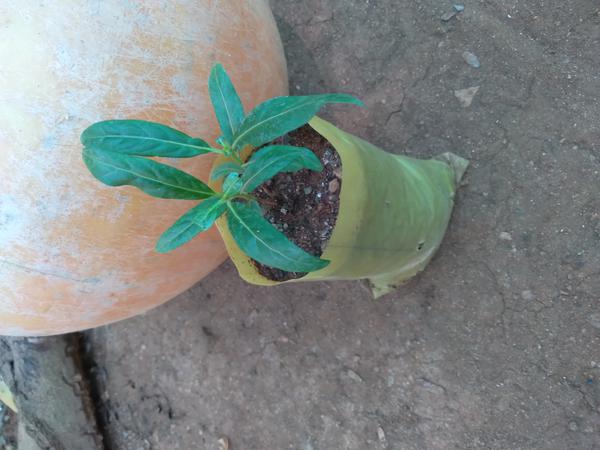
Plant: Nooni